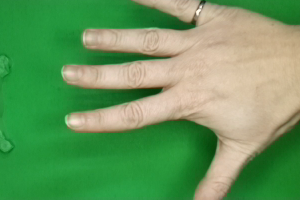
Label: paper